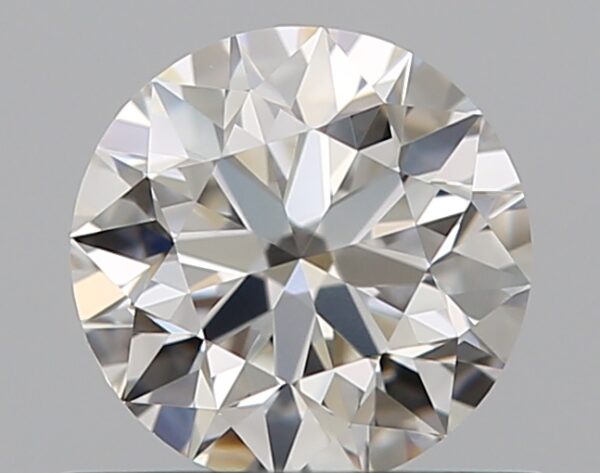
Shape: round
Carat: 0.5
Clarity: VVS2
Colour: H
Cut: EX
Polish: EX
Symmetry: EX
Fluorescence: N
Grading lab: GIA
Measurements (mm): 5.05 x 5.07 x 3.17